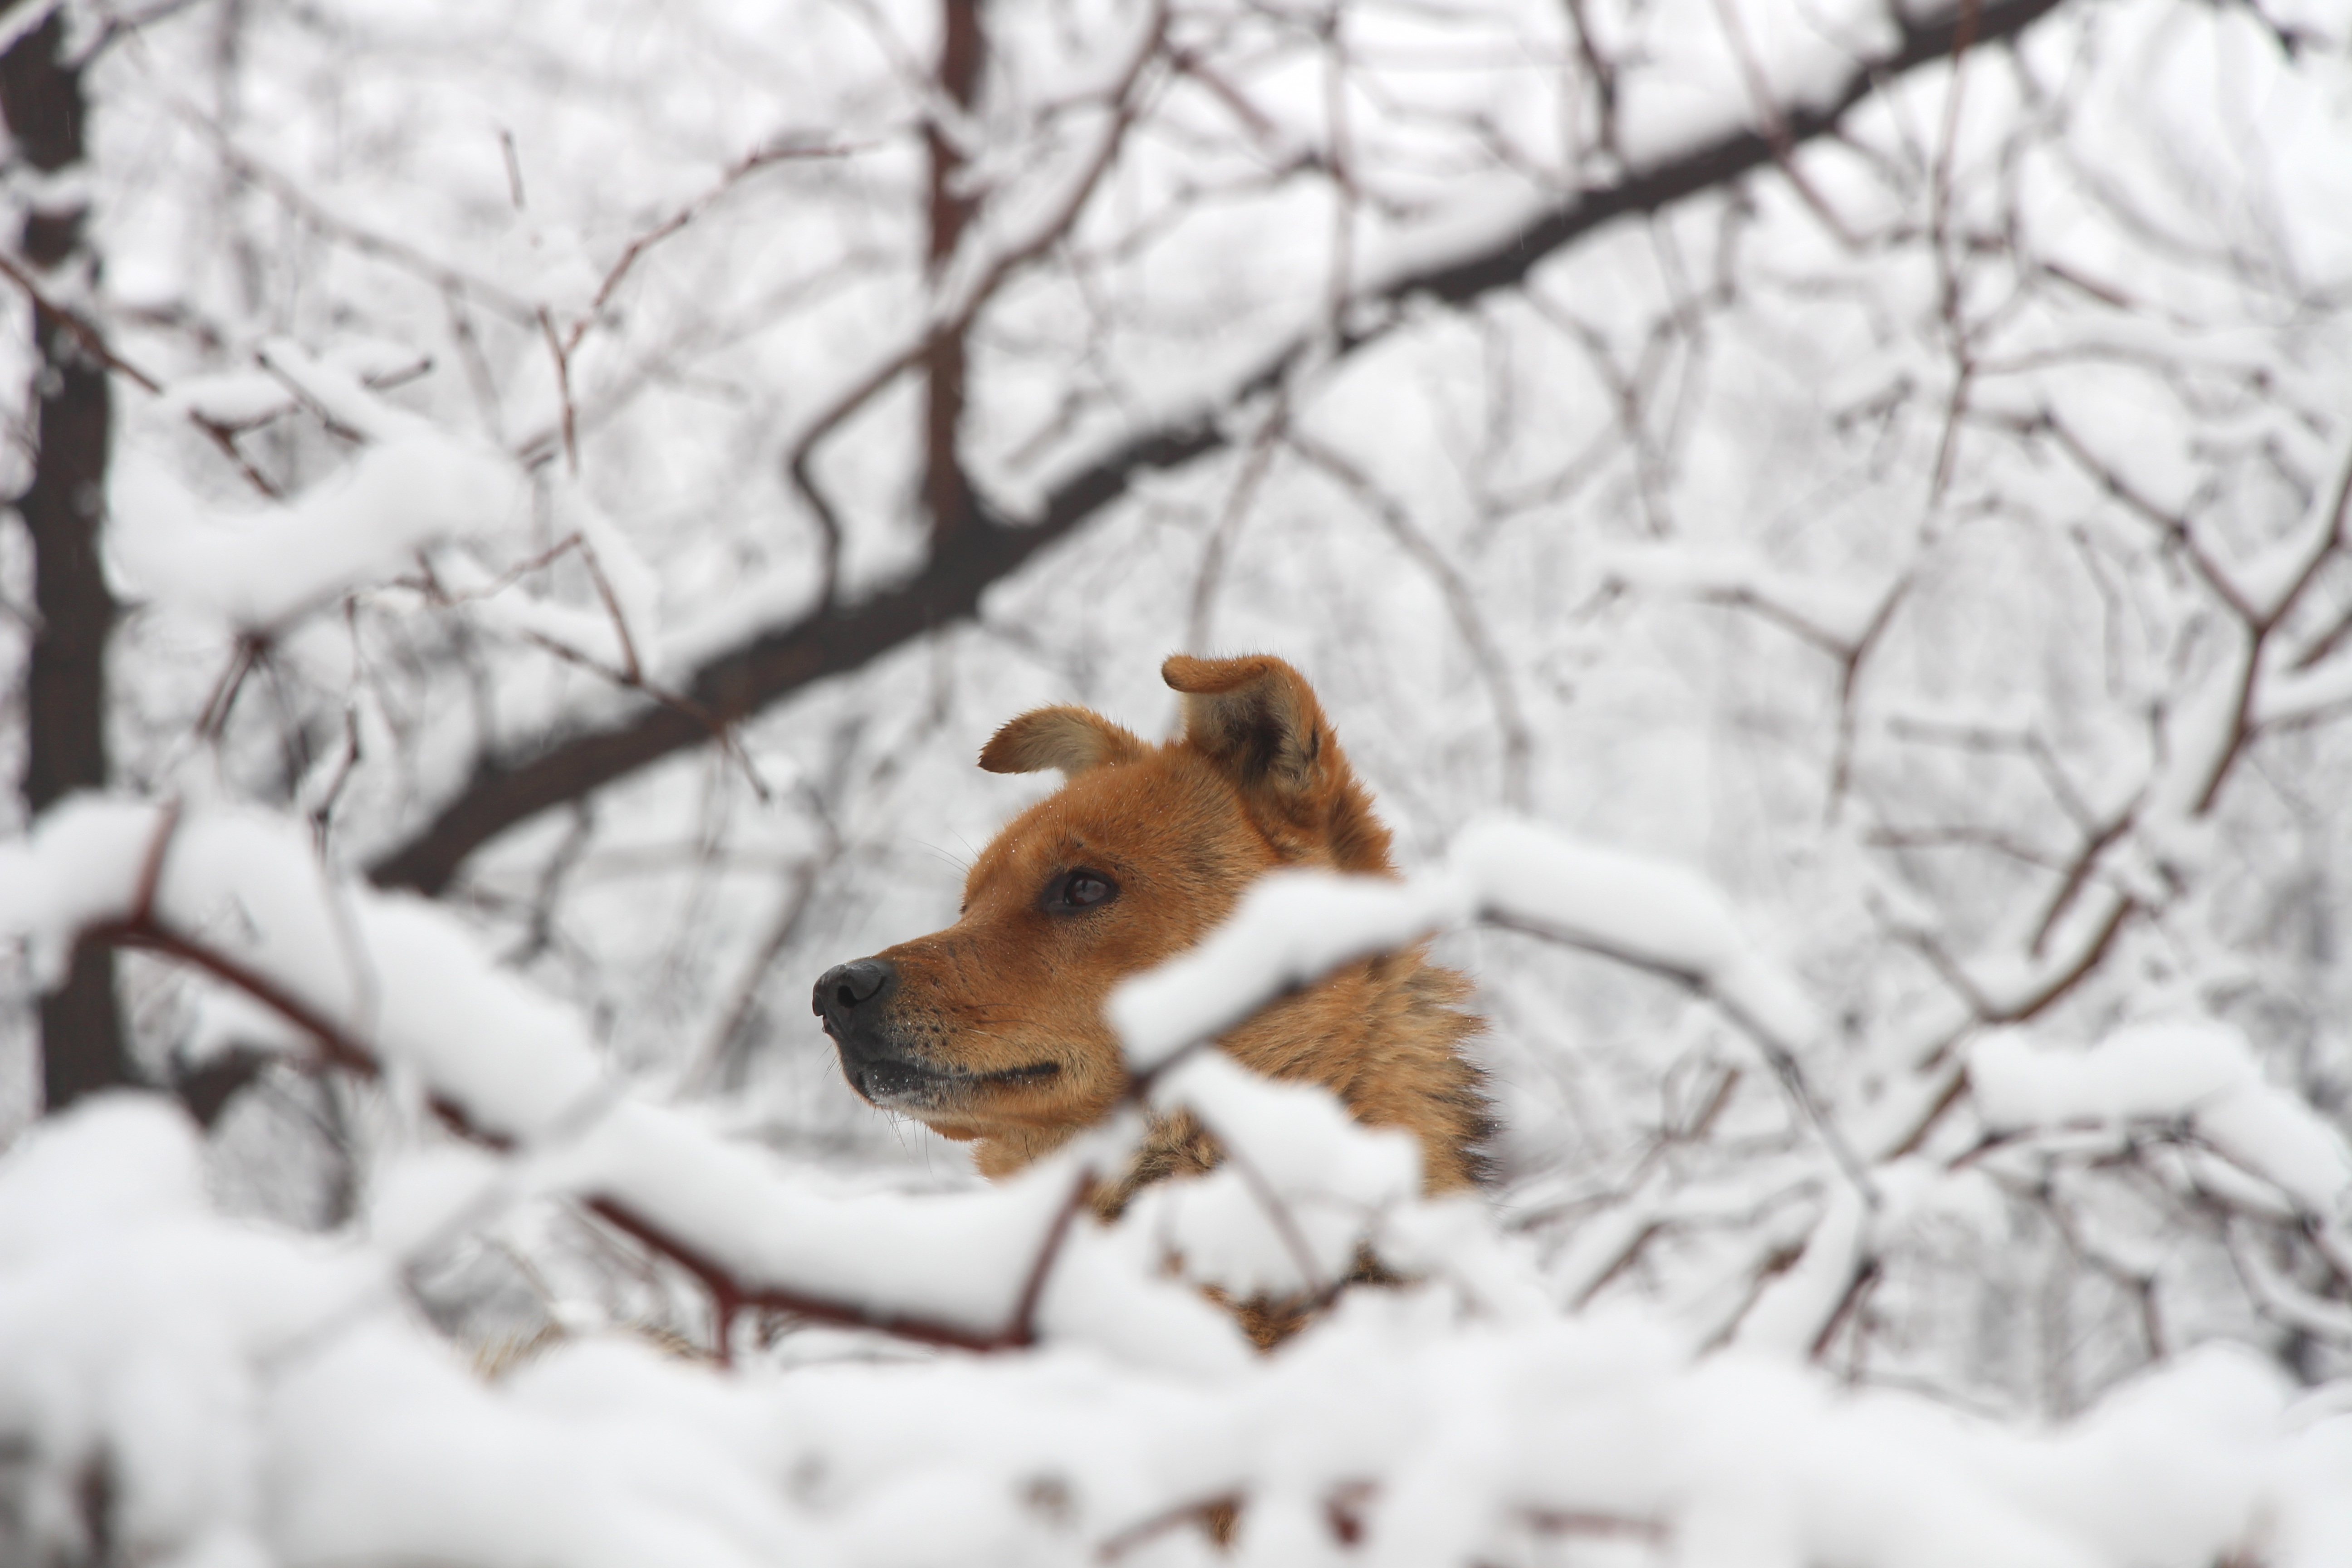
tree, forest, branch, snow, winter, dog, weather, mammal, season, red fur, dog like mammal, chinese rural dogs